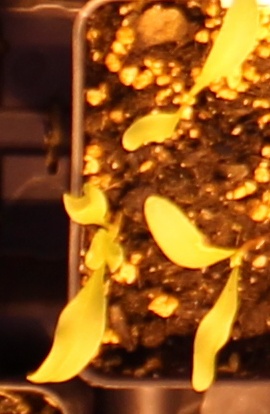
Label: Sugar beet